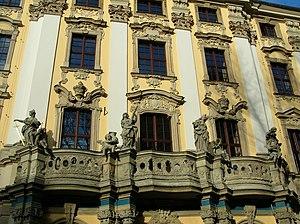
Johann Albrecht Siegwitz, né à Bamberg et mort vers 1756 à Breslau, est un sculpteur baroque allemand qui fut actif à Prague, puis à Breslau.